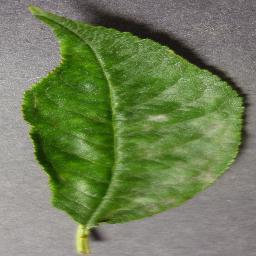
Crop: cherry
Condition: (including_sour)_powdery_mildew